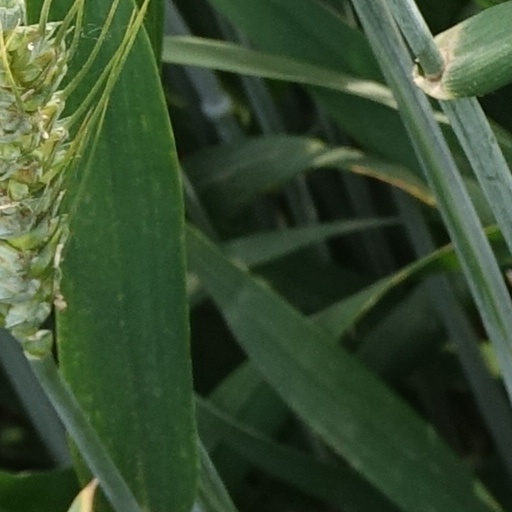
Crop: wheat